Mobike

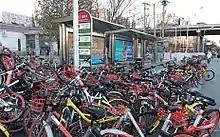
Many Mobikes stacked on top of each other in Beijing

Access to Mobike bicycles requires the Mobike application, which takes a minimum deposit of one unit of country-specific currency to ensure the user supplied payment details are correct. Each user is required to register using their mobile telephone number. In China they must also register their national identification number as required by local government regulations; the software does not allow users under the age of 14 to use the app, through the identification number.